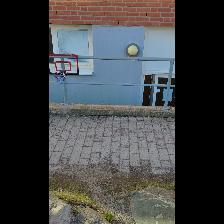
Label: NonHuman